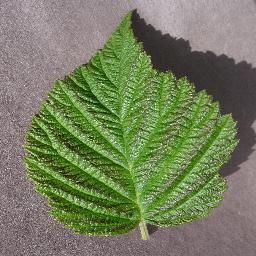
Label: Raspberry___healthy